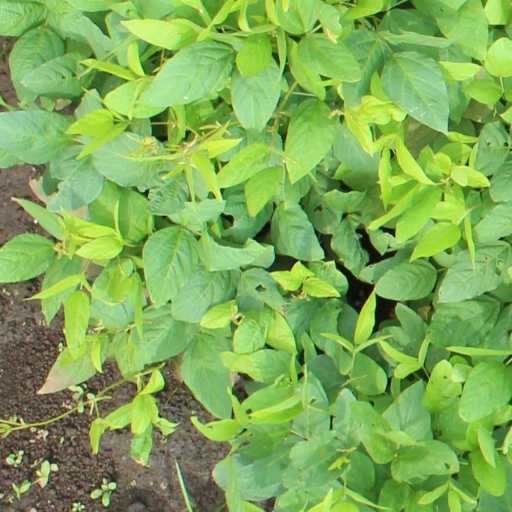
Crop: soybean